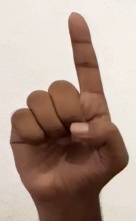
ASL sign: D